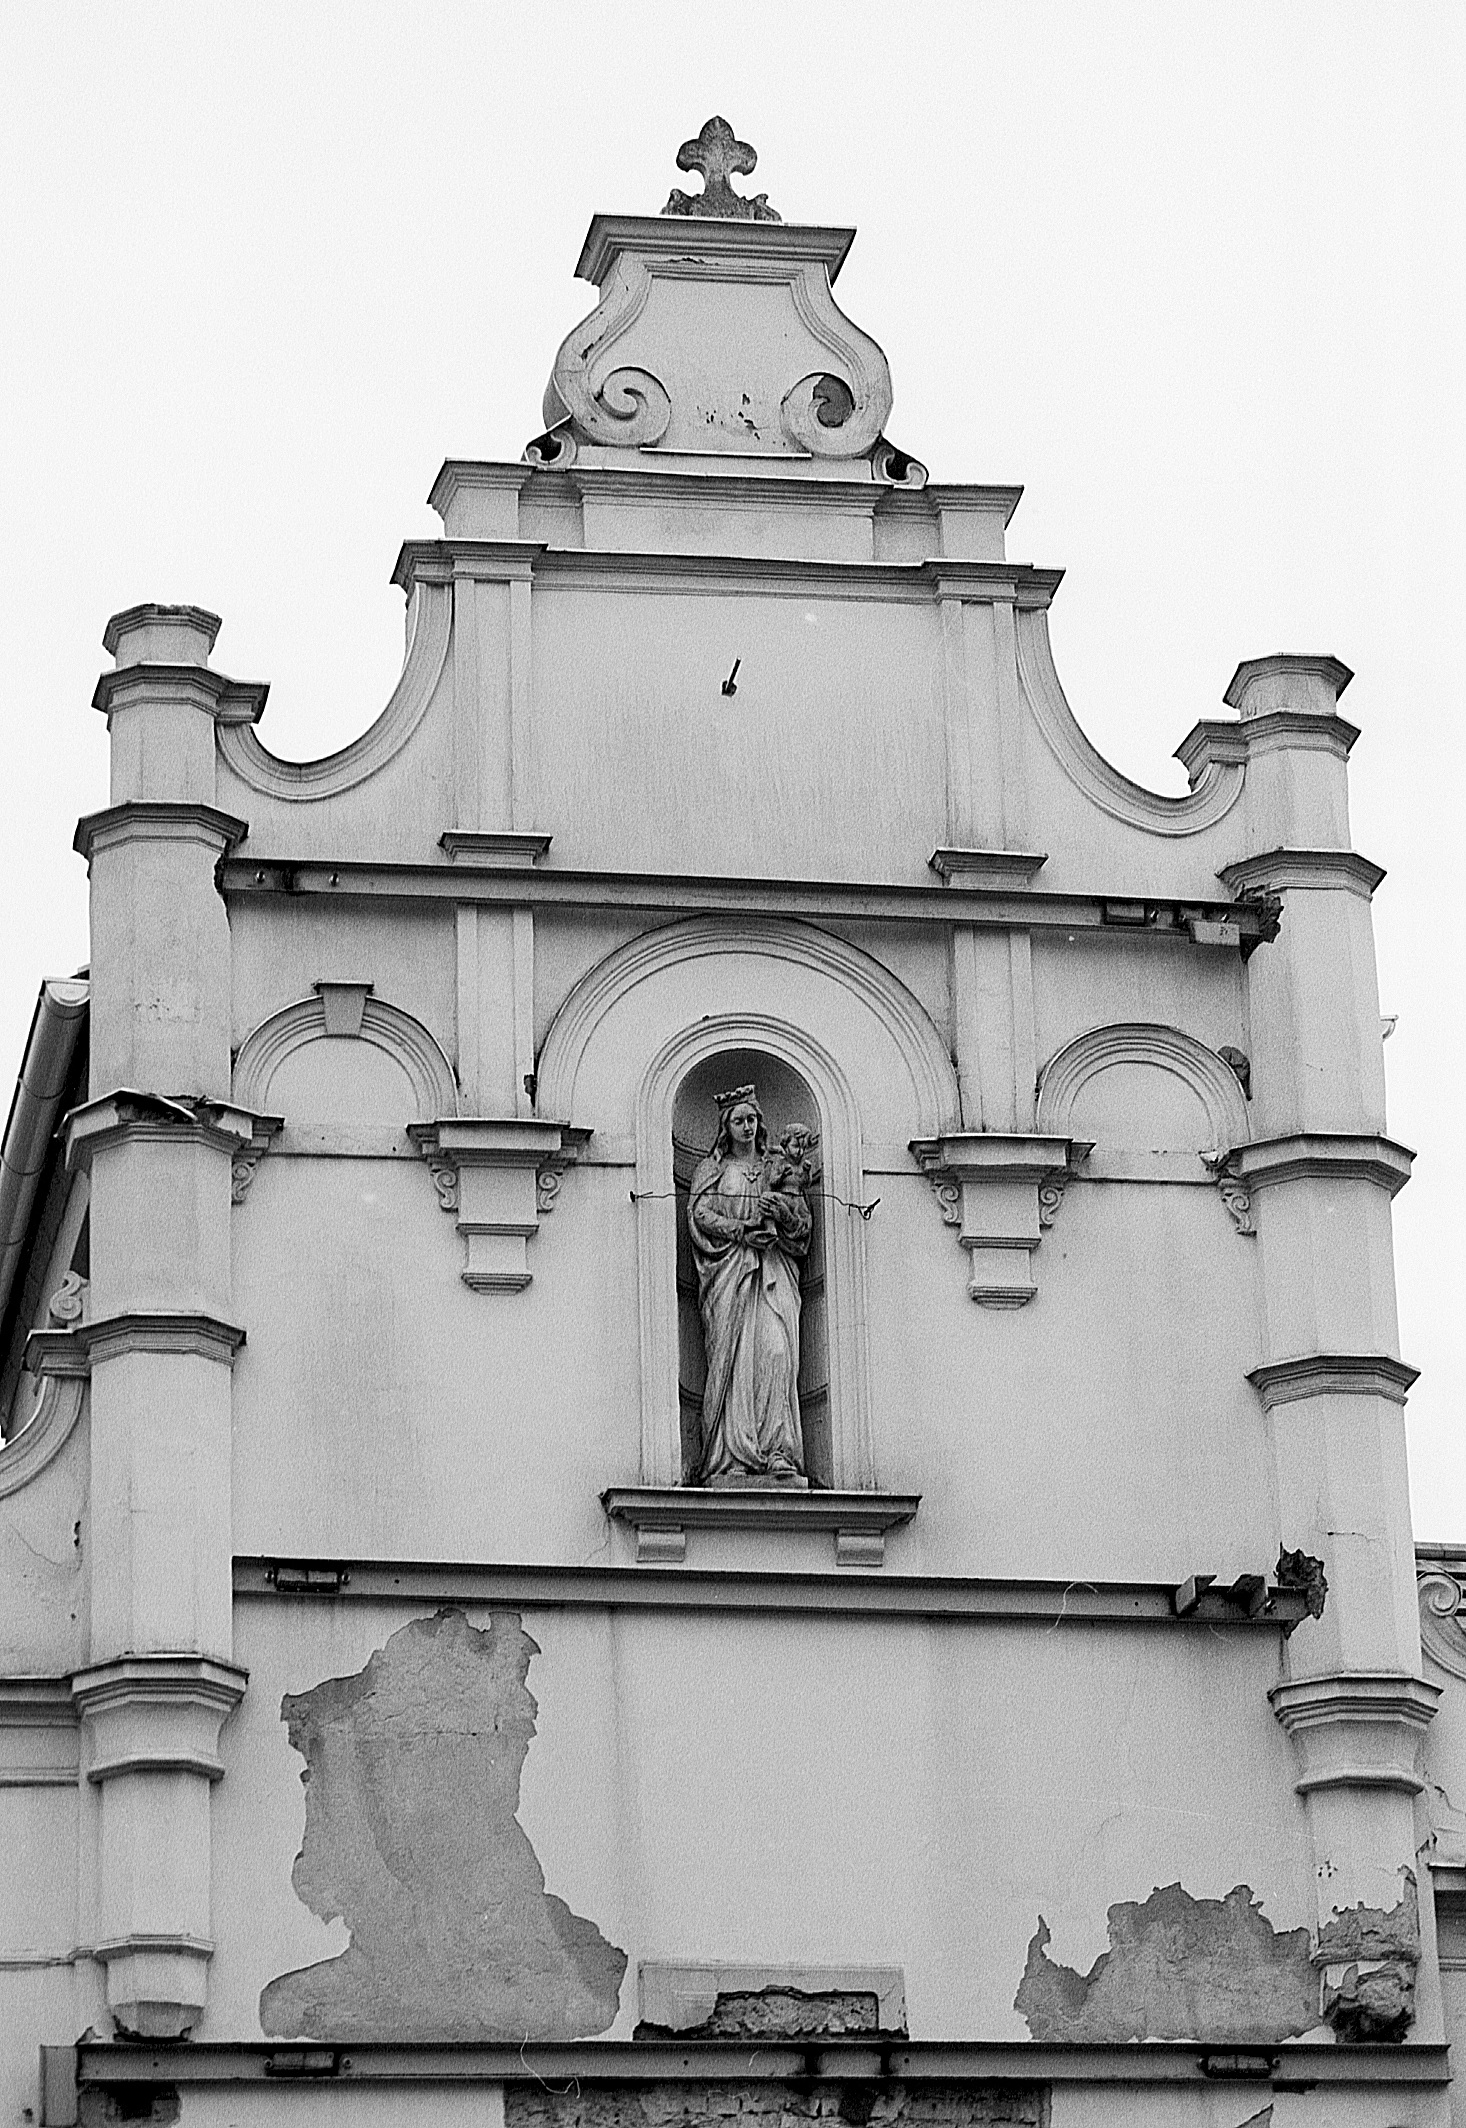
black and white, architecture, white, street, building, old, city, urban, monument, cityscape, downtown, travel, statue, landmark, facade, church, monochrome, place of worship, religious, tall, budapest, hungary, monochrome photography, ancient history